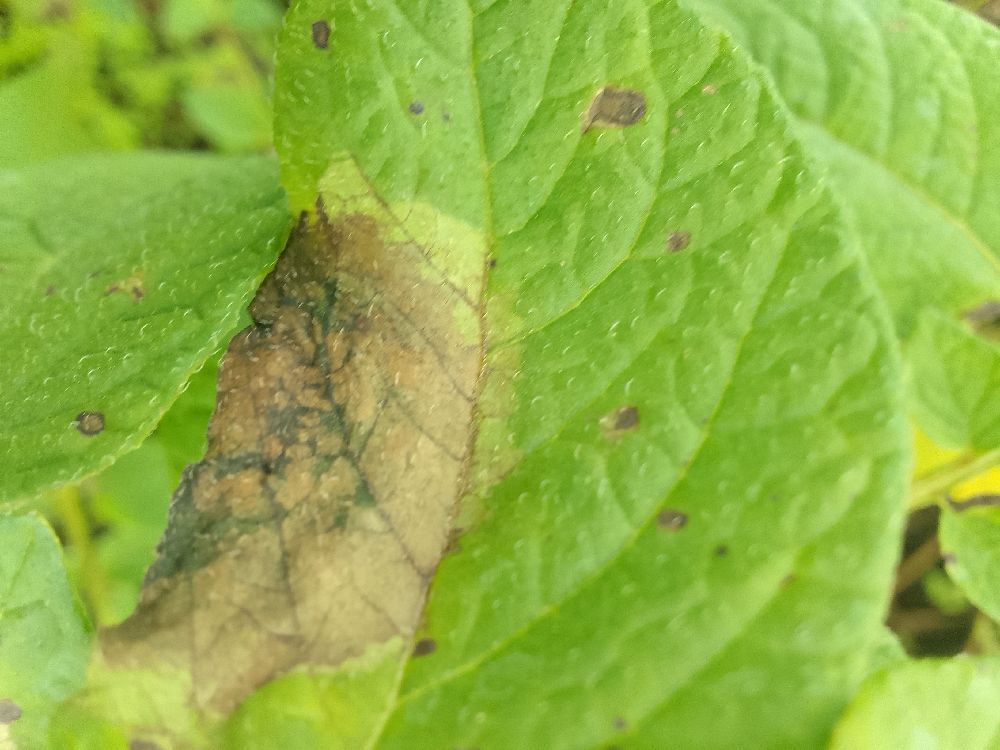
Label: Late blight